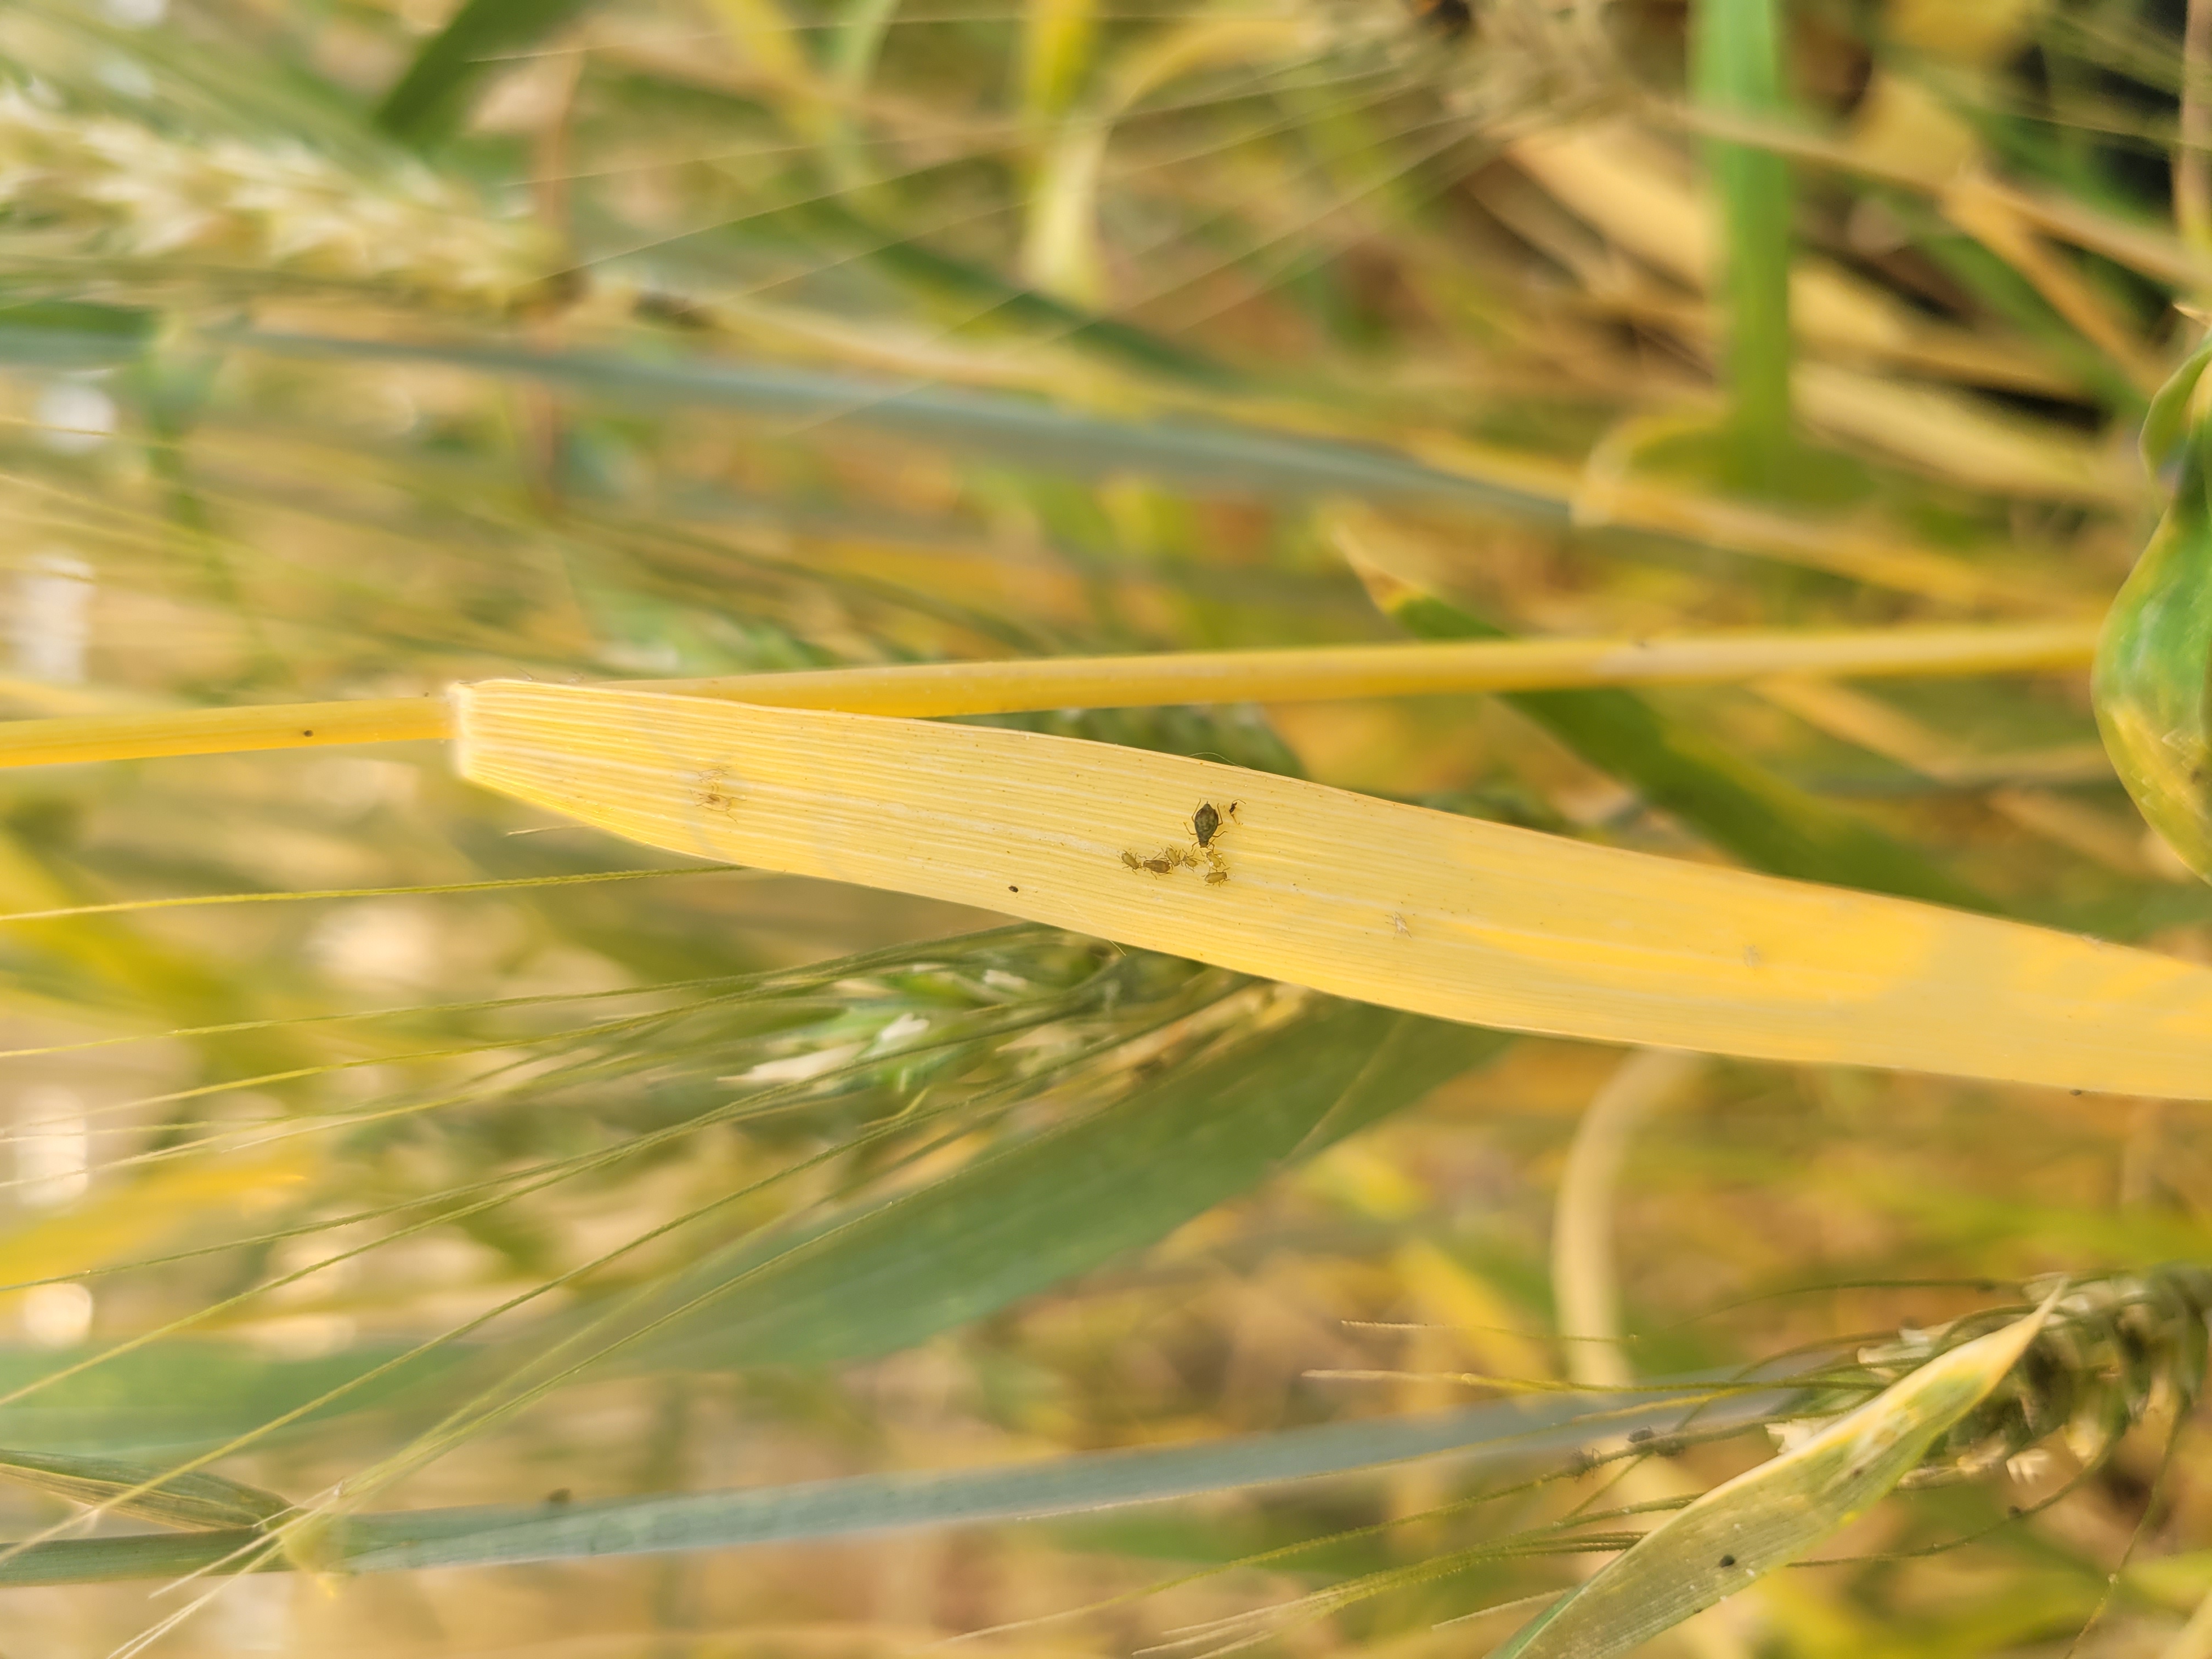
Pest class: bird_cherry_oat_aphid